Pyaar Ke Do Pal

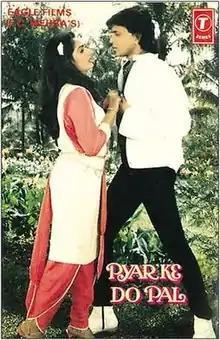
Audio cassette cover

Pyar Ke Do Pal is a 1986 Indian Hindi-language film directed by Rajiv Mehra, starring Mithun Chakraborty, Jaya Prada, Simple Kapadia, Krishan Dhawan, Jagdeep, Tiku Talsania, Lalita Pawar and Anjan Srivastav.